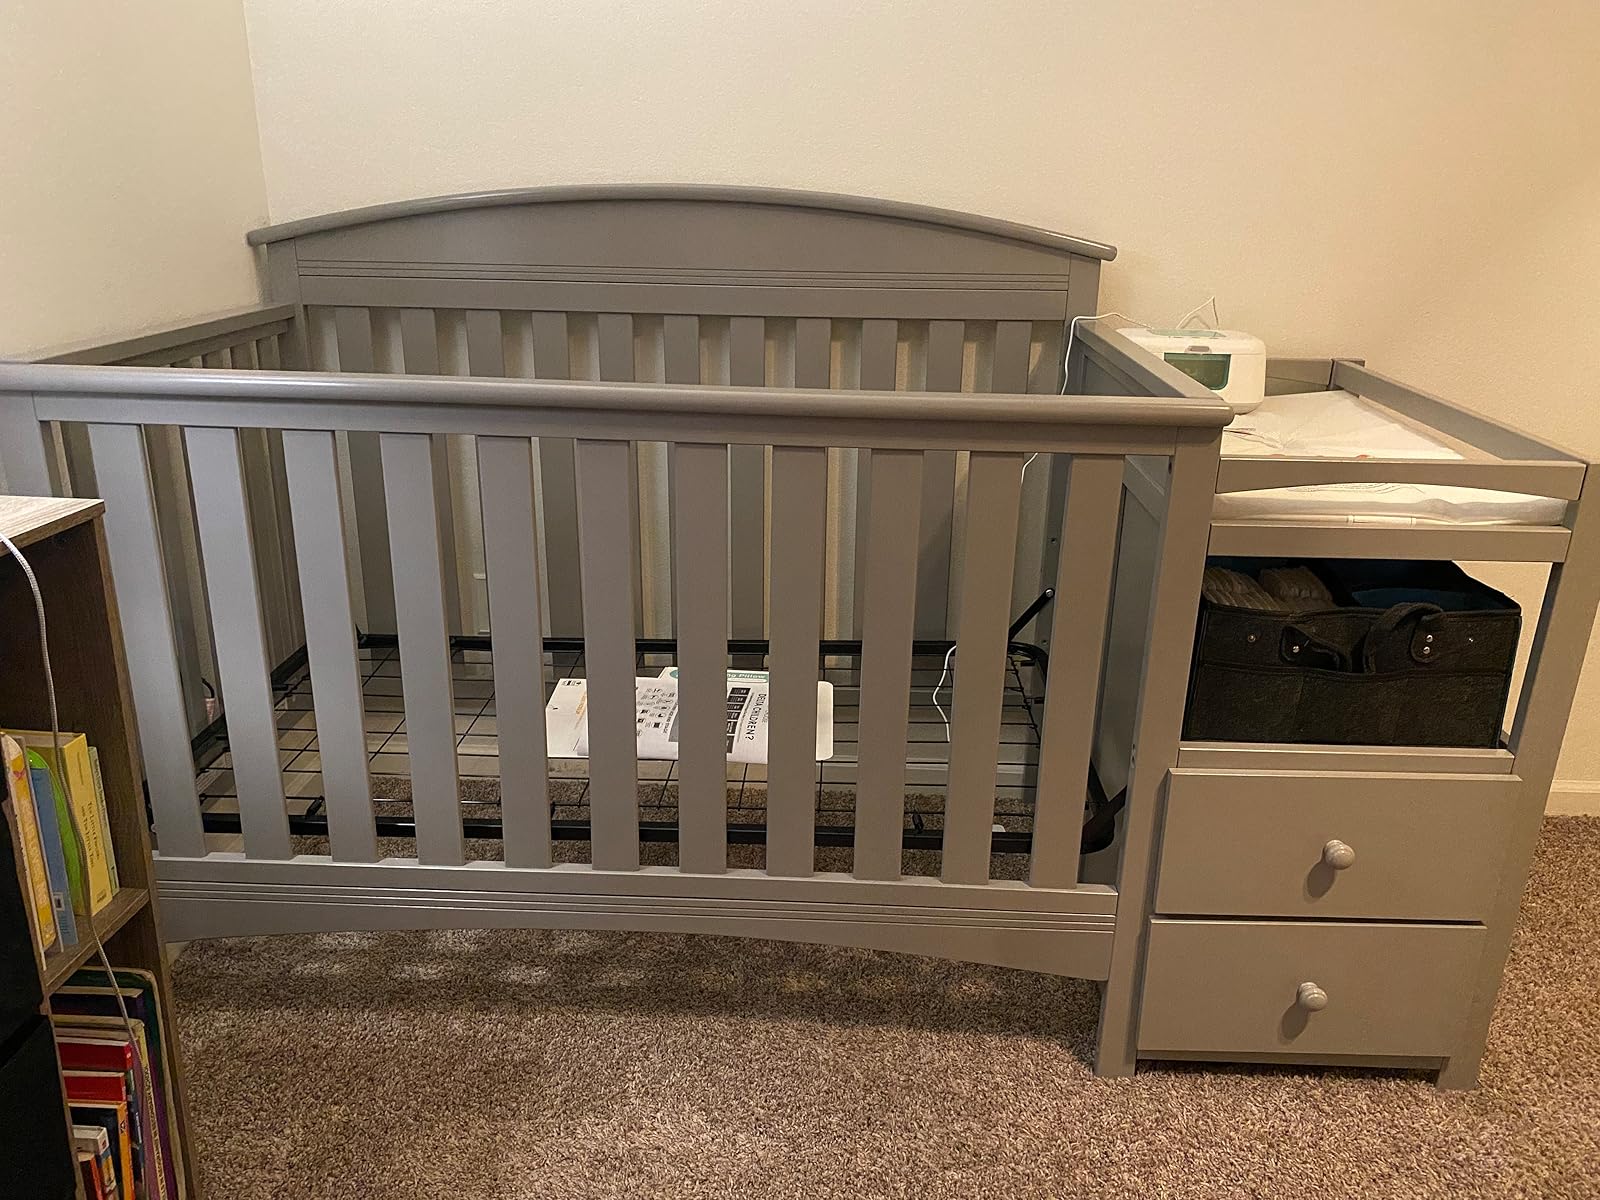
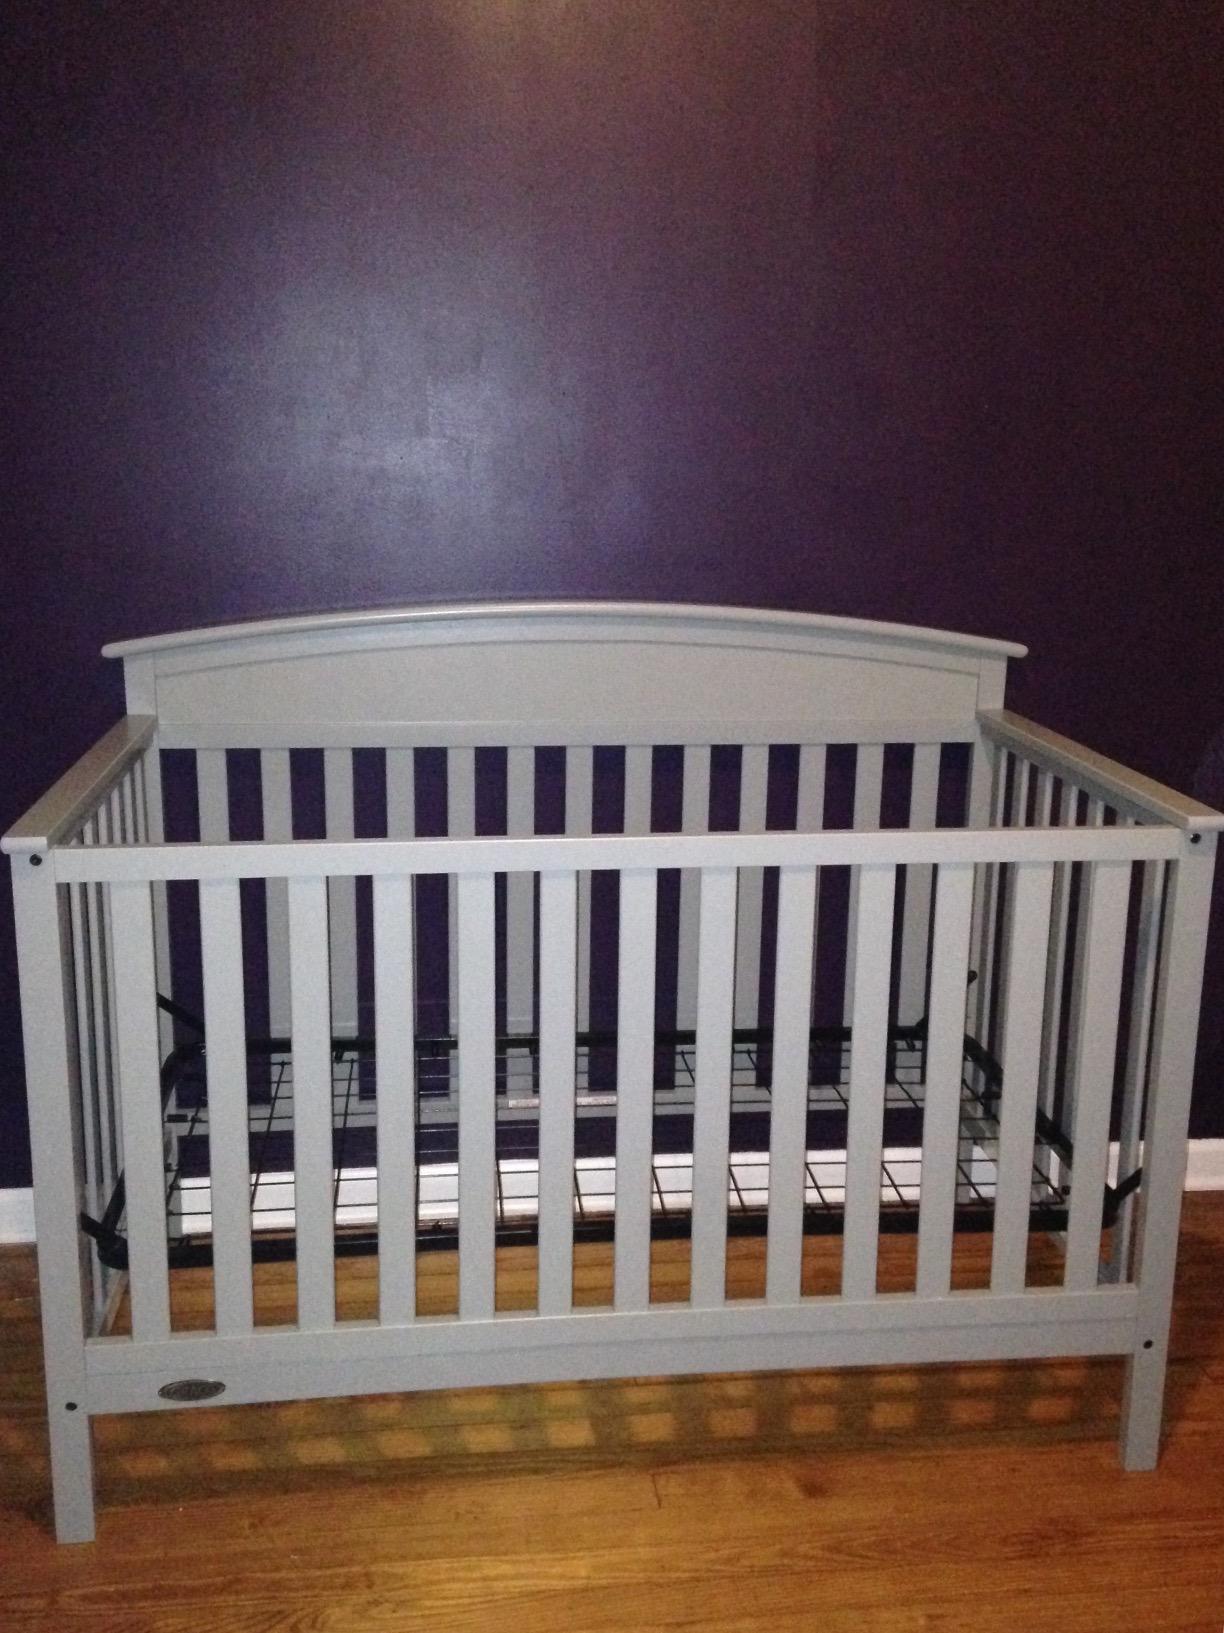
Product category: products_crib
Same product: no